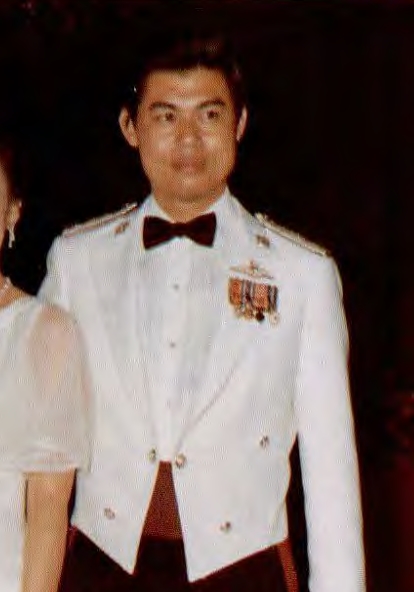
สล้าง บุนนาค

| name = สล้าง บุนนาค
| image = Salang Bunnag.jpg
| honorific_prefix = พลตำรวจเอก
| birth_place = จังหวัดราชบุรี ประเทศสยาม
| death_date = จังหวัดนนทบุรี ประเทศไทย
| death_cause = ฆ่าตัวตาย
| known_for = วิสามัญฆาตกรรม โจ ด่านช้าง
| occupation = ตำรวจ
| spouse = สุพรรณวดี บุนนาค
| children = 3 คน
พลตำรวจเอก สล้าง บุนนาค (5 มีนาคม พ.ศ. 2479 — 25 กุมภาพันธ์ พ.ศ. 2561) เป็นตำรวจไทย|ตำรวจชาวไทย อดีตรองอธิบดีกรมตำรวจ และเจ้าของฉายา"เสือใต้"
== ประวัติ ==
=== ชีวิตส่วนตัว ===
สล้าง บุนนาค เป็นบุตรของหลวงพินิตพาหนะเวทย์ (พิง) มารดาชื่อ ทองอยู่ (สกุลเดิม : ลิมปิทีป)
พล.ต.อ. สล้าง บุนนาค นับเป็นลำดับชั้นที่ 6 ของสายสกุล บุนนาค สืบเชื้อสายจากคุณทวด เจ้าพระยาภาสกรวงศ์ (พร บุนนาค)
=== การศึกษา ===
สล้าง สำเร็จการศึกษาจากโรงเรียนนายร้อยตำรวจ และวิทยาลัยป้องกันราชอาณาจักร
=== ครอบครัว ===
พล.ต.อ. สล้าง มีบุตรกับภรรยาชื่อ สุพรรณวดี บุนนาค (สกุลเดิม : ชุมดวง) 3 คน ได้แก่
# วันจักร บุนนาค
# พ.ต.ท. พลจักร บุนนาค
# พ.ต.ท. เหมจักร บุนนาค
== การทำงาน ==
=== ตำแหน่งราชการตำรวจ ===
รับราชการในกรมตำรวจ พล.ต.อ. สล้าง ตำแหน่งที่สำคัญได้แก่
* ผู้บังคับการตำรวจภูธร 12
* ผู้บัญชาการตำรวจภูธร ภาค 1
* ผู้ช่วยอธิบดีตำรวจ
* รองอธิบดีกรมตำรวจ
* ฝ่ายป้องกันและปราบปรามอาชญากรรมพิเศษ
ระหว่างที่รับราชการอยู่นั้น พล.ต.อ. สล้าง ได้รับฉายาว่า ""เสือใต้"" จากผู้ใต้บังคับบัญชา จากการเป็นนายตำรวจมือปราบ คู่กับ ชลอ เกิดเทศ|พล.ต.ท. ชลอ เกิดเทศ ซึ่งได้รับฉายาว่า ""สิงห์เหนือ"" เปิดคุก"คลองเปรม"คุยกับ"พล.ต.ท.ชลอ เกิดเทศ"ผู้บงการฆ่า 2 แม่ลูกตระกูล"ศรีธนขัณฑ์"(ตอน1) จากโอเคเนชั่น
=== คดีวิสามัญฆาตกรรม โจ ด่านช้าง และพวกอีก 5 คน ===
26 พฤศจิกายน พ.ศ. 2539 ชายฉกรรจ์กลุ่มหนึ่ง คือ นายศุภฤกษ์ เรือนใจมั่น หรือ "โจ ด่านช้าง" หัวหน้าแก๊ง นายสุบิน เรือนใจมั่น น้องชายของโจ ด่านช้าง นายประสิทธิ์ โพธิ์หอม นายยิ้ว ปริวัตรสกุลแก้ว นายหยัด และนายปราโมทย์ (ไม่ทราบนามสกุล) นำอาวุธสงครามครบมือ หวังฆ่านายอุบล หรือ เล็ก บุญช่วย อายุ 31 ปี หลังถูกหักหลังในธุรกิจค้ายาบ้าที่ทำร่วมกัน แต่ตำรวจ สภ.อ.สองพี่น้องสามารถสกัดทัน คนร้ายหลบที่ใต้ถุนสูงและมีน้ำท่วมรอบบ้านเลขที่ 107/1 หมู่ 5 ตำบลบางใหญ่ อำเภอบางปลาม้า และมีตัวประกันอยู่ในบ้านถึง 3 คน คือ นายประสงค์ ครุฑใจกล้า อายุ 45 ปี เจ้าของบ้าน ที่ป่วยเป็นอัมพาต นางบรรยงค์ ข้อทน อายุ 40 ปี ภรรยา และ ด.ญ.ประสาน ครุฑใจกล้า อายุ 11 ขวบ ลูกสาว จึงมีการปะทะกันอย่างต่อเนื่องกับคนร้าย
พล.ต.อ. สล้าง นั่งเฮลิคอปเตอร์เดินทางไปสั่งการด้วยตัวเอง และเรียกประชุมนายตำรวจที่เกี่ยวข้องเพื่อหาทางคลี่คลาย มีคำคำสั่งให้ใช้การเจรจาเกลี้ยกล่อม และให้ตำรวจแฝงกายล้อมตัวบ้านในระยะใกล้ที่สุด เพื่อรอจังหวะลงมือ พร้อมส่ง อัศวิน ขวัญเมือง|พ.ต.อ. อัศวิน ขวัญเมือง ซึ่งขณะนั้นดำรงตำแหน่งผู้บังคับการกองปราบปราม ถอดเครื่องแบบเดินถือโทรโข่งลุยน้ำเข้าไปเจรจา คนร้ายทั้ง 6 คน ยอมปล่อยตัวประกันและขอมอบตัว ต่อมาคนร้ายทั้ง 6 ถูกใส่กุญแจมือ และถูกตำรวจพาเดินลุยน้ำมาจนถึงฝั่ง เหตุการณ์ที่ดูทีท่าว่าจะคลี่คลายไปด้วยดีกลับตาลปัตรไปอย่างไม่น่าเชื่อ คำให้การของฝ่ายตำรวจบอกว่า คนร้ายได้ขอให้ตำรวจนำตัวกลับเข้าในบ้านอีกรอบ เพื่อค้นหาอาวุธของกลาง ตำรวจจึงพากลับไปตามที่ร้องขอ หลังเข้าไปในบ้านประมาณ 20 นาที เกิดมีเสียงปืนรัวขึ้น สิ้นเสียงปืนคนร้ายทั้ง 6 คนถูกวิสามัญฆาตกรรม จนเป็นตำนาน "อื้อฉาว" ไปทั่วโลกของ "...ตำรวจมือปราบวิสามัญ...!!!"
== บทบาทที่สำคัญในเหตุการณ์ 6 ตุลา ==
ขณะนั้น พล.ต.อ. สล้าง บุนนาค เป็นรองผู้กำกับการ 2 รับคำสั่งจาก พล.ต.ต. สุวิทย์ โสตถิทัต ผู้บังคับการกองปราบปราม ของคืนวันที่ 5 ตุลาคม พ.ศ. 2519 ให้นำกำลังตำรวจปราบจลาจล 200 นายไปรักษาความสงบที่บริเวณท้องสนามหลวง และหน้ามหาวิทยาลัยธรรมศาสตร์
ใน ครั้งนั้นมีการเรียกกำลังของตำรวจตระเวนชายแดนประมาณ 50 - 60 นาย ซึ่งมีอาวุธปืนขนาดใหญ่, ปืนครก, อาวุธปืนที่ติดกล้องเล็ง และตำรวจแผนกอาวุธพิเศษ หรือหน่วย "สวาท" ทั้งแผนกอีก 45 นาย ในเช้าวันนั้นเฉพาะกำลังส่วนที่ติดอาวุธหนัก และร้ายแรงที่สุดของกรมตำรวจ 3 หน่วยนี้ที่ถูกใช้ในการโจมตีมีถึง 300 คน นอกจากนี้ยังมีกำลังจากสถานีตำรวจนครบาล และหน่วยงานอื่น ๆ อีกประมาณ 50 - 100 นาย หน่วยงานเข้าร่วมด้วย
ต่อมาเวลาประมาณ 8.00 น. ของวันเดียวกัน ก็ได้รับคำสั่งจากศรีสุข มหินทรเทพ|พล.ต.อ. ศรีสุข มหินทรเทพ รายพระนามและชื่ออธิบดีกรมตำรวจและผู้บัญชาการตำรวจแห่งชาติของไทย|อธิบดีกรมตำรวจ ให้เข้าไปทำการตรวจค้นจับกุม และให้ใช้อาวุธปืนได้ตามสมควร แต่อย่างไรก็ตามที่ได้รับคำสั่งให้ใช้อาวุธได้ จากอธิบดีตำรวจนั้น ได้รับคำสั่งโดยมีนายตำรวจ มาบอกด้วยวาจา และมีการมาบอกกันหลายคน จนเกิดการใช้อาวุธหนักโจมตีเข้าไปในมหาวิทยาลัยธรรมศาสตร์ จึงมีนักศึกษา และประชาชน เสียชีวิตจากเหตุการณ์ครั้งนั้นเป็นจำนวนมาก
บทบาท พล.ต.อ. สล้าง บุนนาค ในวันที่ 6 ตุลาคม พ.ศ. 2519 มีมากมาย แน่นอนว่าบทบาทของเขาในวันนั้นยังไม่หมดเท่านี้ ก่อนจะหมดวัน "ได้รับคำสั่ง" ให้ไปปฏิบัติการที่สำคัญอีกอย่างหนึ่ง และทำให้มีชื่อเสียงที่ไม่อาจลบล้างได้จนทุกวันนี้
ในบ่ายวันดียวกัน หลังจากที่กลุ่มฝ่ายขวาเสร็จสิ้น "การฆ่าฟันนักศึกษาที่ธรรมศาสตร์" สถานีวิทยุยานเกราะ ก็ได้สั่งการต่อให้กลุ่มลูกเสือชาวบ้านเดินทางไปที่สนามบินดอนเมือง เพื่อทำร้าย ป๋วย อึ๊งภากรณ์|ดร.ป๋วย อึ๊งภากรณ์ ขณะนั้นดำรงตำแหน่งอธิการบดี มหาวิทยาลัยธรรมศาสตร์ แต่เจ้าหน้าที่สนามบินไม่ให้เข้าไป อย่างไรก็ตาม พล.ต.อ. สล้าง ได้เดินทางไปที่ดอนเมืองตามคำสั่งของสถานีวิทยุยานเกราะ โดยที่ไม่ได้รับคำสั่งจากกรมตำรวจ และ พล.ต.อ.สล้าง ได้เข้าไปด่าว่า ดร.ป๋วย ขณะที่พูดโทรศัพท์อยู่ และตบหู จนโทรศัพท์ออกจากมือของ ดร.ป๋วย หลายปีภายหลัง พล.ต.อ. สล้าง ได้พยายามแก้ตัวว่า ได้รับวิทยุสั่งการโดยตรงจาก พล.ต.ต. สงวน คล่องใจ ผู้บังคับการกองปราบฯ ให้รีบเดินทางไปที่สนามบินดอนเมือง เพื่อป้องกันช่วยเหลือ ดร.ป๋วย อึ๊งภากรณ์ ให้รอดพ้นจากการทำร้ายจากกลุ่มประชาชน ขบวนการนวพล|กลุ่มนวพล และกระทิงแดงให้ได้ จึงได้รีบเดินทางไปปฏิบัติหน้าที่ตามคำสั่ง
== ช่วงเกษียณอายุราชการ ==
หลังเกษียณอายุราชการ พล.ต.อ. สล้าง ได้ตั้ง "มูลนิธิ พล.ต.อ. สล้าง บุนนาค" ในปี 2541 มอบหมายให้เภสัชกรและนายแพทย์ในมูลนิธิฯ ผลิตยา วี 1 (V1 Immunitor) อ้างว่าเป็นยาต้านโรคเอดส์ได้ โดยเฉพาะในปี 2544 เขาแจกยา วี 1 ฟรีออกไปอย่างกว้างขวาง มีผู้ป่วยไปรอรับยาตัวนี้วันละนับหมื่นคนท่ามกลางข้อกังขาของวงการแพทย์และสังคมว่าเป็นการโฆษณาเกินจริง กระทั่งต้องสั่งให้หยุดโฆษณา และแก้เกี้ยวว่าเป็นเพียงยาบำรุงกำลัง อย่างไรก็ตามช่วงหลังเขาพยายามเสนอผลงานและแสดงความคิดเห็นสาธารณะ แต่สังคมไม่ได้ให้ความสนใจเขามากนัก และได้ออกมาแสดงบทบาททางการเมืองอยู่เป็นระยะ แต่ยังไม่ชัดเจน
== การเสียชีวิต ==
วันที่ 25 กุมภาพันธ์ พ.ศ. 2561 สล้าง บุนนาค ถึงแก่อนิจกรรมด้วยการกระโดดฆ่าตัวตายจากชั้น 7 ของเซ็นทรัลพลาซา แจ้งวัฒนะ|ศูนย์การค้าเซ็นทรัลพลาซา แจ้งวัฒนะ ด่วน! 'พล.ต.อ.สล้าง บุนนาค' พลัดตกชั้น 7 ห้างดังเสียชีวิต พบจดหมายลาตาย, ไทยรัฐ, 25 กุมภาพันธ์ 2561 ตำบลบางตลาด อำเภอปากเกร็ด จังหวัดนนทบุรี ในวัย 82 ปี โดยมีจดหมายลาตายที่เขียนไว้ว่า เปิดจม. “สล้าง” ขอลูกๆอย่าตำหนิ ขอปลิดชีพตัวเอง เพื่อผลักดันสร้างถนน AUTO BAHN, มติชน, 25 กุมภาพันธ์ 2561
== เครื่องราชอิสริยาภรณ์ ==
=== เครื่องราชอิสริยาภรณ์ไทย ===
ราชกิจจานุเบกษา, ประกาศสำนักนายกรัฐมนตรี เรื่อง พระราชทานเครื่องราชอิสริยาภรณ์, เล่ม ๑๑๓ ตอนที่ ๒๒ ข หน้า ๑, ๔ ธันวาคม ๒๕๓๙ ราชกิจจานุเบกษา, ประกาศสำนักนายกรัฐมนตรี เรื่อง พระราชทานเครื่องราชอิสริยาภรณ์, เล่ม ๑๑๐ ตอนที่ ๒๐๐ ง หน้า ๑, ๓ ธันวาคม ๒๕๓๖ราชกิจจานุเบกษา, แจ้งความสำนักนายกรัฐมนตรี เรื่อง พระราชทานเหรียญพิทักษ์เสรีชน, เล่ม ๘๘ ตอนที่ ๑๑๕ ง หน้า ๒๑, ๑ พฤศจิกายน ๒๕๑๔ราชกิจจานุเบกษา, แจ้งความสำนักนายกรัฐมนตรี เรื่อง พระราชทานเหรียญราชการชายแดน, เล่ม ๗๙ ตอนที่ ๑๐๐ ง หน้า ๒๓๙๙, ๑๓ พฤศจิกายน ๒๕๐๕ราชกิจจานุเบกษา, แจ้งความสำนักนายกรัฐมนตรี เรื่อง พระราชทานเหรียญราชรุจิ, เล่ม ๘๑ ตอนที่ ๑๖ ง หน้า ๓๒๑, ๑๑ กุมภาพันธ์ ๒๕๐๗
* พ.ศ. 2500 – ไฟล์:25th Buddhist Century Celebration Medal (Thailand) ribbon.svg|80px เหรียญงานฉลอง 25 พุทธศตวรรษ
== อ้างอิง ==
* "สยอง..!!!...ขวัญ"...!!! บทเรียนสำคัญจาก"สล้าง บุนนาค" (สกู๊ปแนวหน้า)
* เหยี่ยวเดือนตุลาฯ พล.ต.อ.สล้าง บุนนาค
หมวดหมู่:แนวร่วมประชาธิปไตยต่อต้านเผด็จการแห่งชาติ
หมวดหมู่:บุคคลจากจังหวัดราชบุรี
หมวดหมู่:สกุลบุนนาค
หมวดหมู่:ตำรวจชาวไทย
หมวดหมู่:บุคคลที่เกี่ยวข้องกับเหตุการณ์ 6 ตุลา
หมวดหมู่:ผู้ได้รับเครื่องราชอิสริยาภรณ์ ม.ป.ช.
หมวดหมู่:ผู้ได้รับเครื่องราชอิสริยาภรณ์ ม.ว.ม.
หมวดหมู่:สมาชิกวุฒิสภาไทยแบบแต่งตั้ง
หมวดหมู่:ผู้ฆ่าตัวตายในประเทศไทย
หมวดหมู่:เสียชีวิตจากการตก